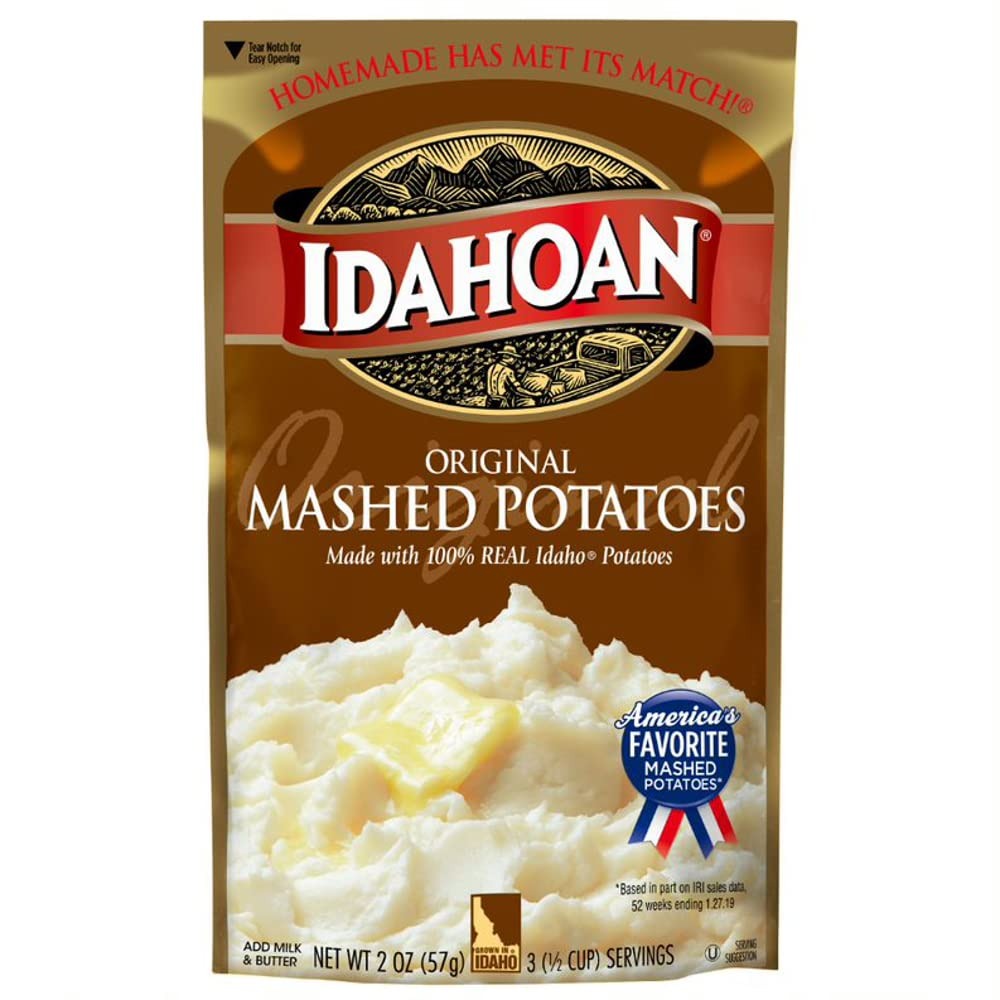
Item Name: Idahoan Original Mashed Potatoes, 2 oz (Pack of 15)
Bullet Point 1: Made with 100% Real Idaho potatoes
Bullet Point 2: Naturally Gluten-Free
Bullet Point 3: Includes 15 convenient 2oz pouches
Bullet Point 4: Easy and quick to prepare—simply add water, butter, and milk and ready in minutes
Bullet Point 5: Great to pair with any meat or vegetable for a wholesome family meal
Value: 30.0
Unit: Ounce

Price: 3.29